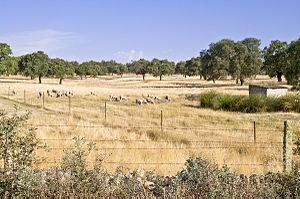
Valle de los Pedroches est une comarque d'Espagne située dans la province de Cordoue C'est la partie la plus septentrionale de la communauté autonome d'Andalousie.